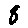
Label: 8